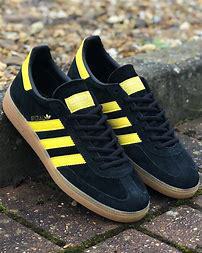
Brand: Adidas
Model: Handball Spezial